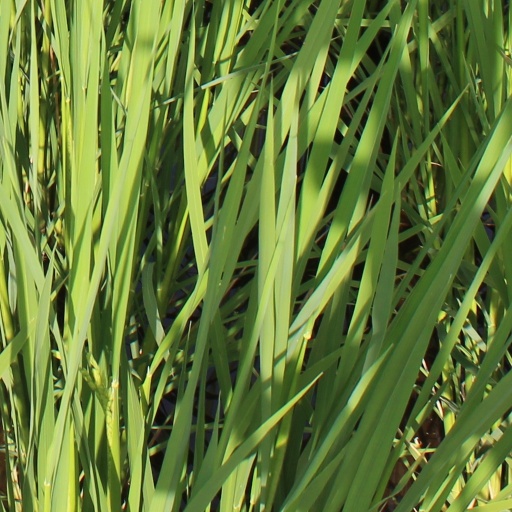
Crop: rice